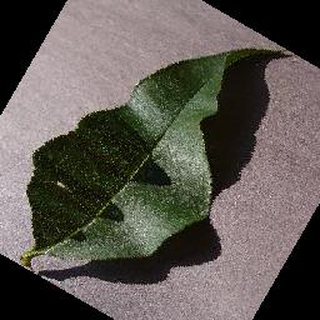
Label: healthy_peach